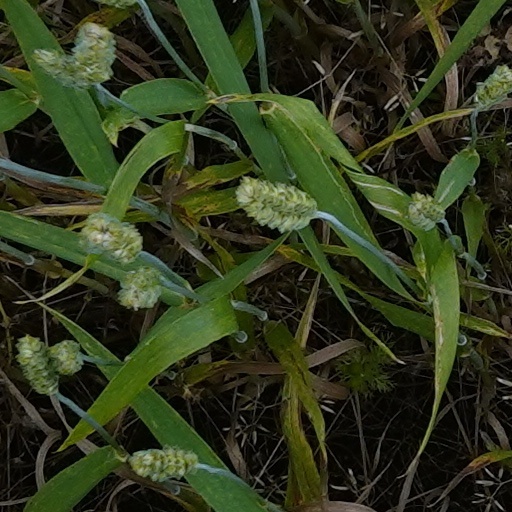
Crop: wheat